Roman–Parthian Wars

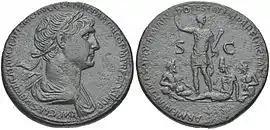
A sestertius issued by the Roman Senate in 116 to commemorate Trajan's Parthian campaign

A new series of wars began in the 2nd century, during which the Romans consistently held the upper hand over Parthia. In 113, the Roman Emperor Trajan decided that the moment was ripe to resolve the "eastern question" once and for all time by the decisive defeat of Parthia and the annexation of Armenia; his conquests marked a deliberate change of Roman policy towards Parthia, and a shift of emphasis in the "grand strategy" of the empire.